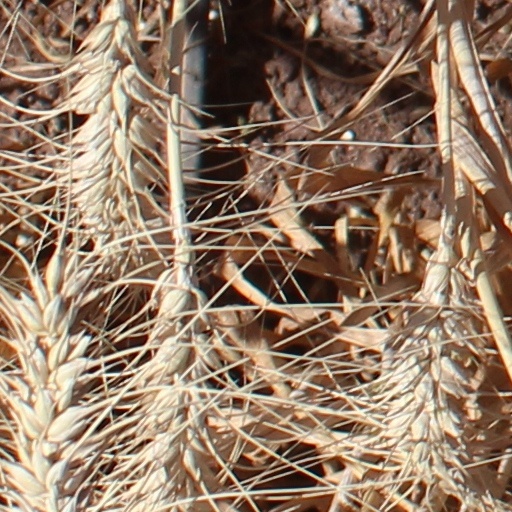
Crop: wheat